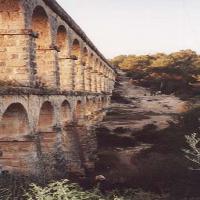
Weather: cloudy or overcast